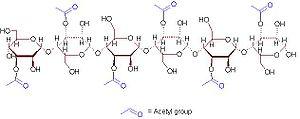
L'acémannane est un isomère D de glycosaminoglycane, ou mucopolysaccharide, présent dans l’Aloe vera, aux propriétés médicinales duquel il contribue sensiblement — notamment comme immunostimulant, voire, dans certaines conditions, comme anticancéreux ou encore favorisant la cicatrisation. Sa structure n'est pas homogène et consiste en un copolymère de monomères, généralement acétylés, de mannose, de glucose et de galactose avec une composition approximative de 31 unités β--mannose pour une unité β--glucose et une unité α--galactose.